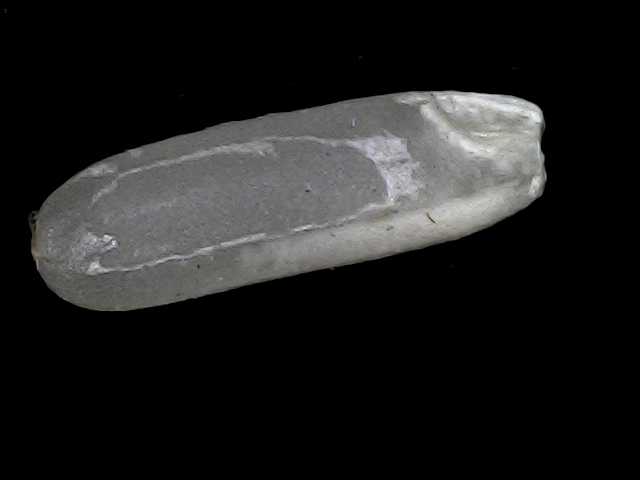
Rice variety: BD75